List of regional characteristics of European cathedral architecture

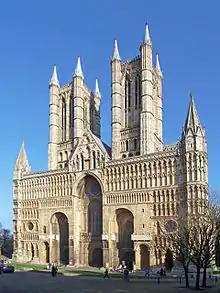
Lincoln Cathedral showing Norman portals, Gothic screen and towers in two stages

Worms Cathedral dates from 1110 to 1181. With the Cathedrals of Speyer and Mainz it represents a pinnacle of German Romanesque and has spatial qualities and what Banister Fletcher describes as ""a picturesque character"" which were later skillfully adapted in the many German Baroque churches.